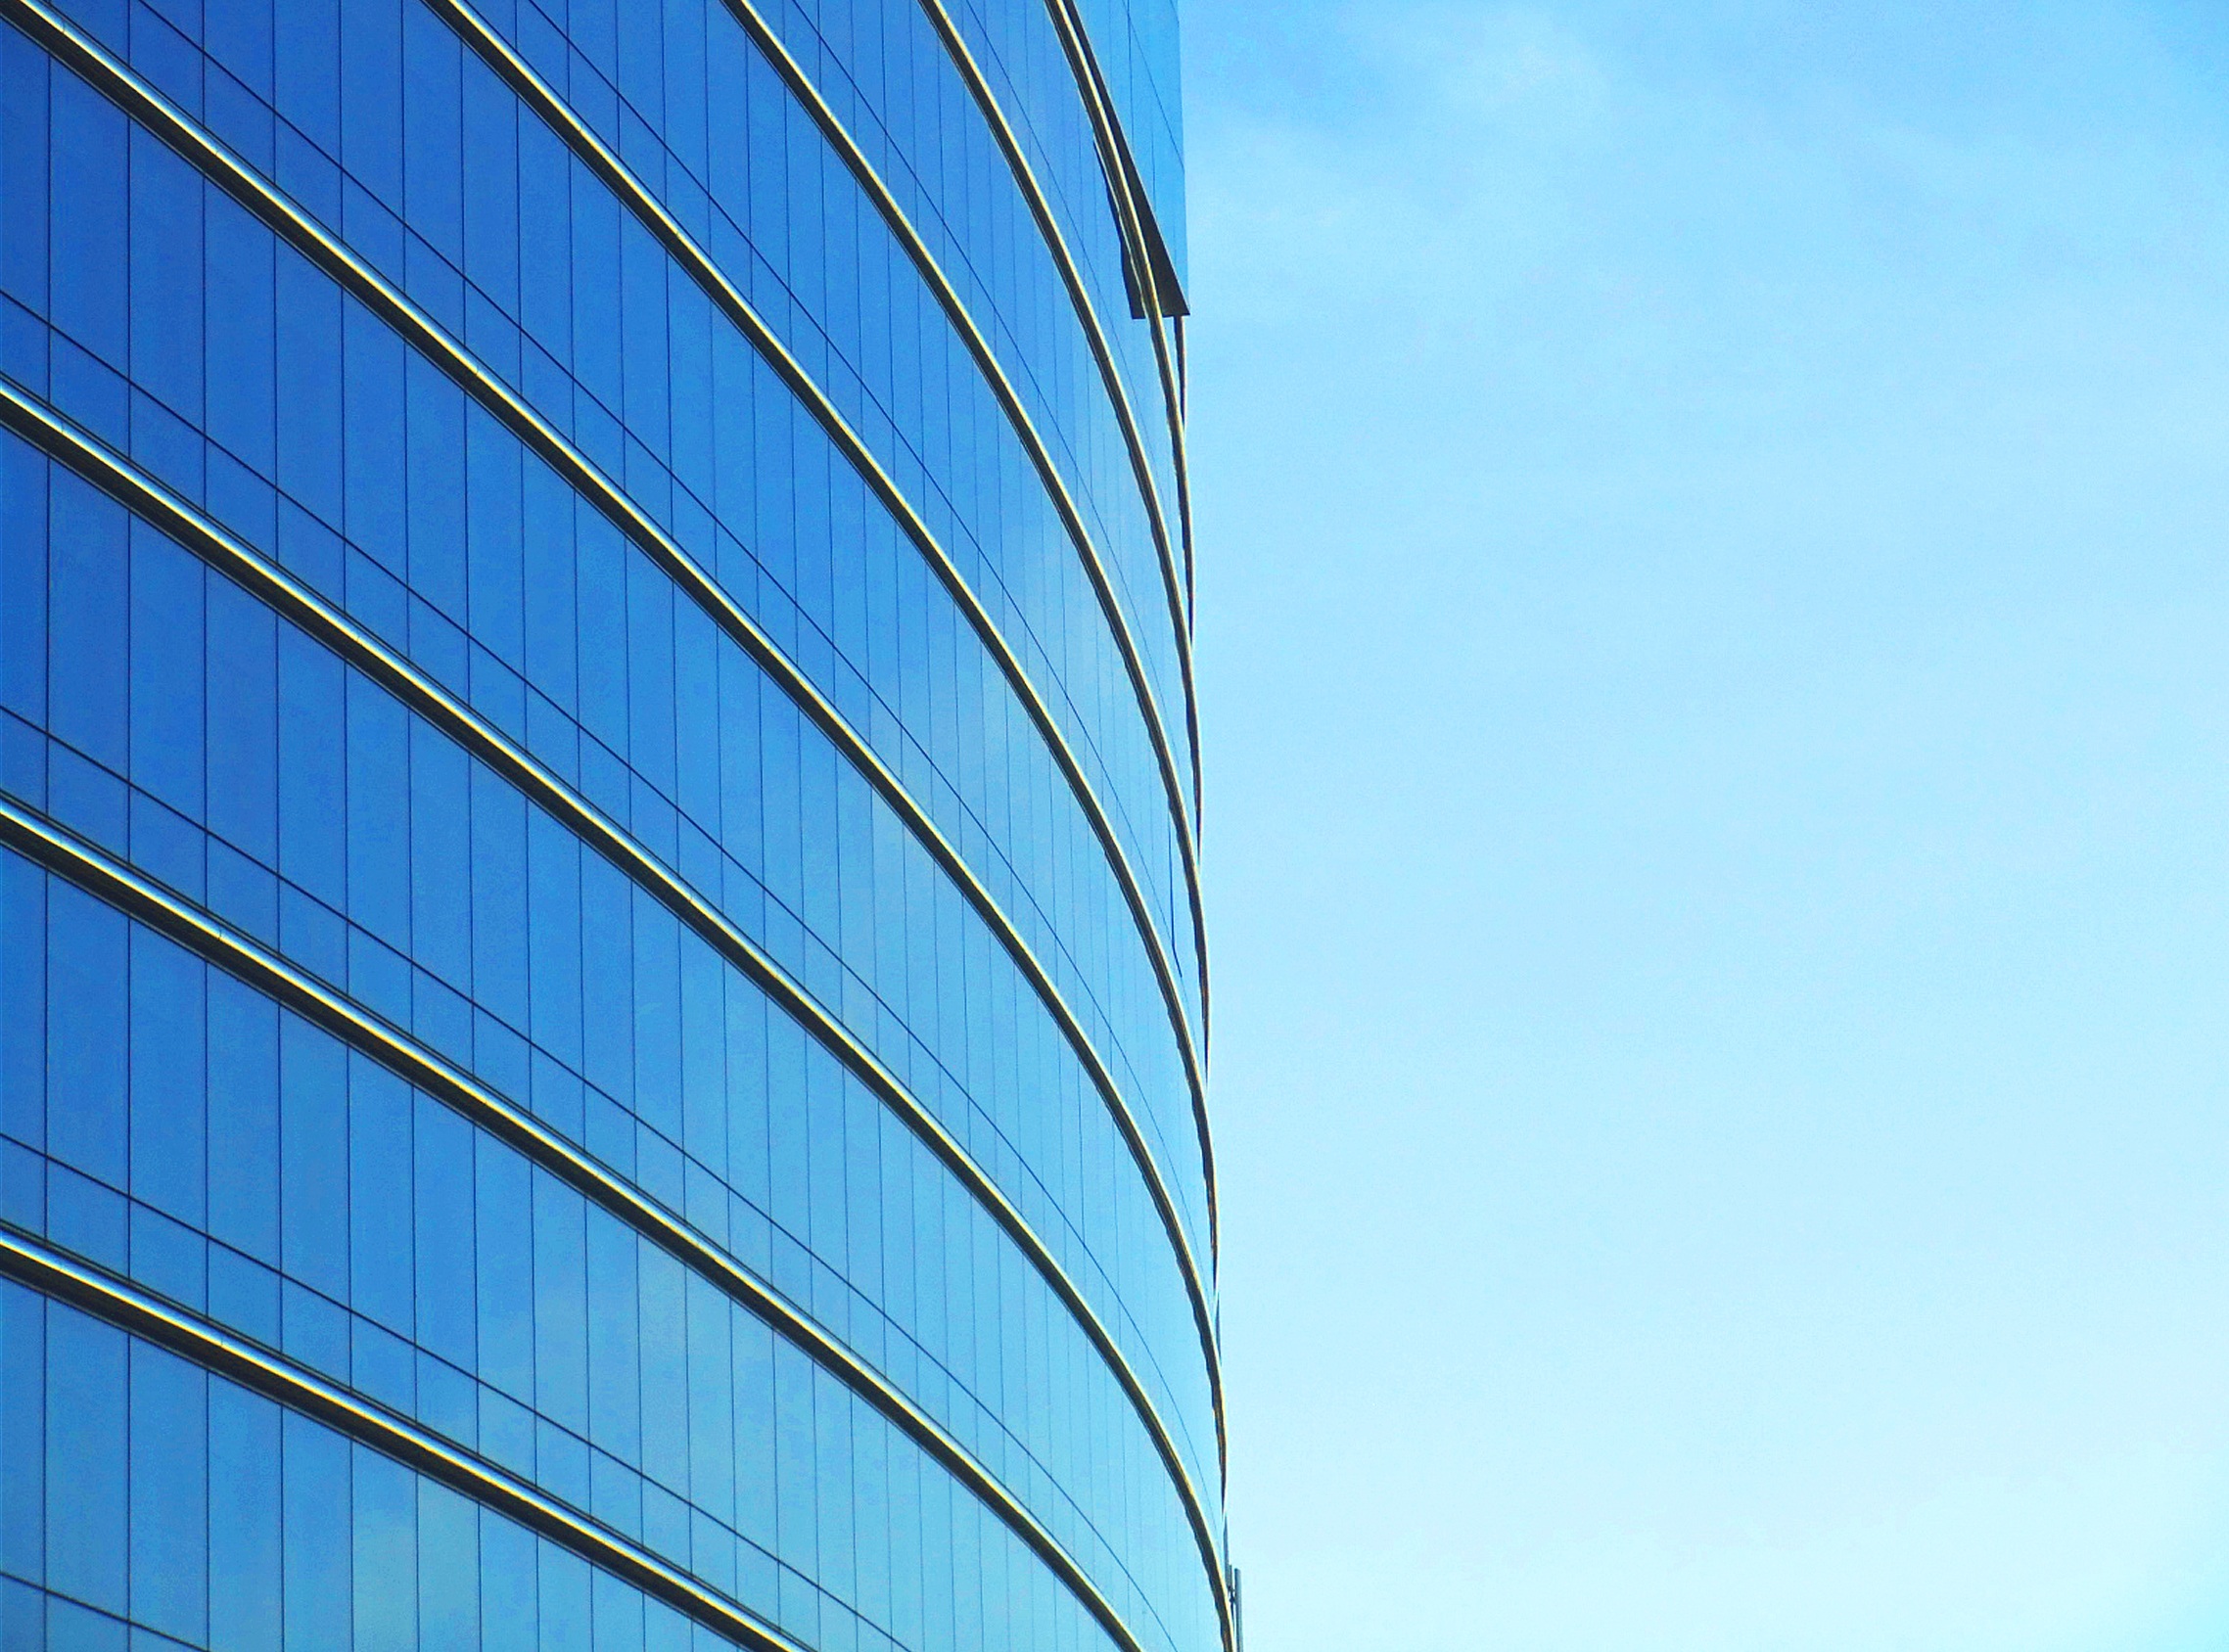
architecture, structure, sky, building, city, skyscraper, line, reflection, tower, office, facade, blue, modern, tower block, headquarters, atmosphere of earth